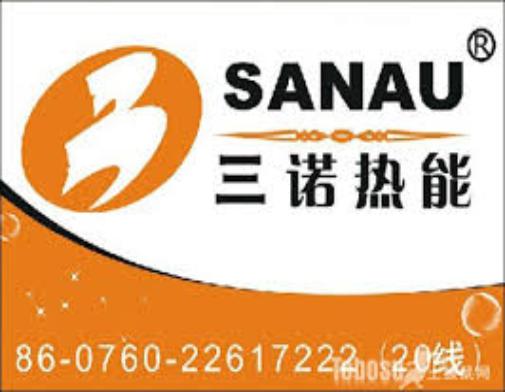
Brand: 3nod
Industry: Electronic